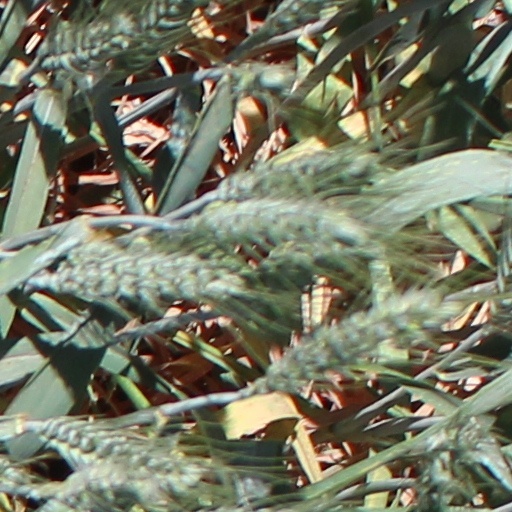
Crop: wheat